Chad

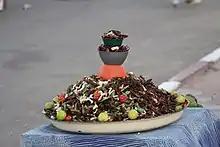
Fried or grilled grasshoppers

As of 2024 Chad was estimated to have 33,250 active military personnel, including 27,500 in the Ground Forces, 350 in the Air Force, and 5,400 in the General Directorate of the Security Services of State Institutions (DGSSIE). There are also 4,500 in the National Gendarmerie and 7,400 in the National and Nomadic Guard. The Ground Forces are organized into seven military regions and twelve battalions, including one armored, seven infantry, one artillery, and three logistical. Chad is a member of the G5 Sahel and the Multinational Joint Task Force, which were formed to fight against Islamic insurgent groups in the region, and has contributed troops to the MINUSMA mission in Mali before it was dissolved. As of 2023, its last year in the mission, 1,449 Chadian soldiers were deployed there. France has been Chad's main security partner for years, including in training the Chadian military. Chad ended its military cooperation agreement with France in 2024.